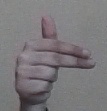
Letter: ghain